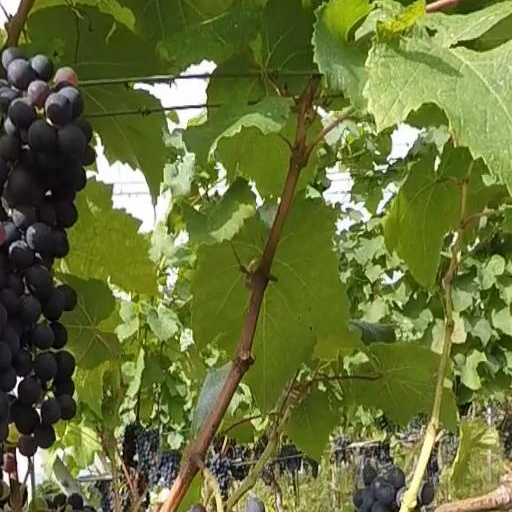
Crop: grape